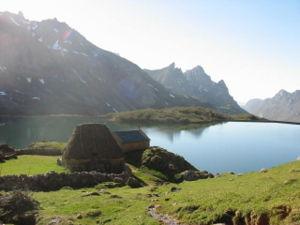
La côte Cantabrique est le nom donné à la côte le long du golfe de Gascogne au nord de l'Espagne. Comprise dans la région touristisque de l'Espagne Verte, elle s'étend de la Galice au Pays basque en passant par les Asturies et la Cantabrie.
La 16ᵉ étape du Tour d'Espagne 2014 s'est déroulée le lundi 8 septembre 2014 entre la ville de San Martín del Rey Aurelio et les lacs de Somiedo sur une distance de 160,5 km.
La principauté des Asturies est une communauté autonome uniprovinciale d’Espagne. Elle a obtenu le statut de principauté lorsque l’héritier de la couronne d’Espagne a obtenu le titre de prince des Asturies. Sa capitale est la ville d’Oviedo.
Le royaume des Asturies fut la première entité politique chrétienne établie sur la péninsule Ibérique après la chute du royaume wisigoth et la conquête musulmane de l'Hispanie. Le royaume perdura de 718 à 925, lorsque Fruela II accéda au trône du royaume de León.